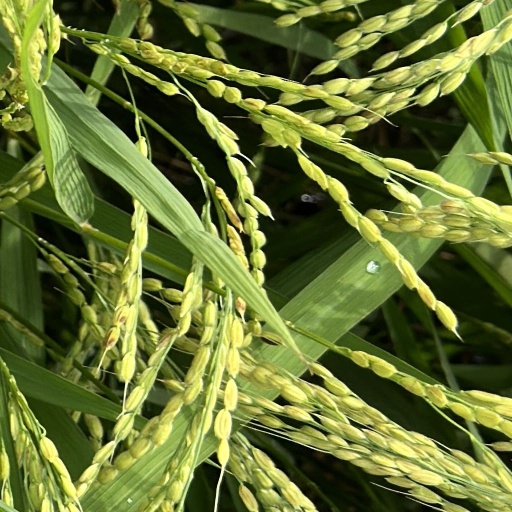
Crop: rice